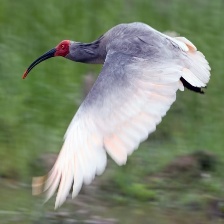
Species: ASIAN CRESTED IBIS
Scientific name: NIPPONIA NIPPON